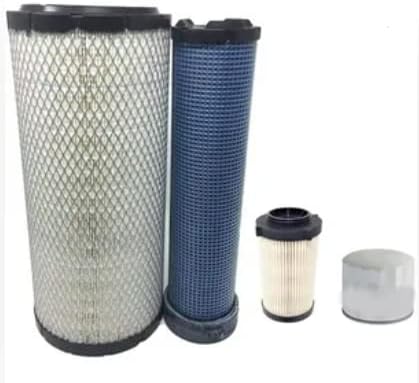
Air Filter Kit AT171854 AT171853 3635819 3776969 For CAT Loaders 236D 242D 246D 262D 279D 289D
Category: Automotive
Part Number:AT171854 AT171853 3635819 3776969 Application:For CAT Loaders 236D 242D 246D 262D 279D 289D This Package Includes: (1)Fuel Water Separator,3635819 (1)Air (Outer) Filter,AT171853 (1)Air (Inner) Filter,AT171854
Features: Part Number:AT171854 AT171853 3635819 3776969 | Application:For CAT Loaders 236D 242D 246D 262D 279D 289D